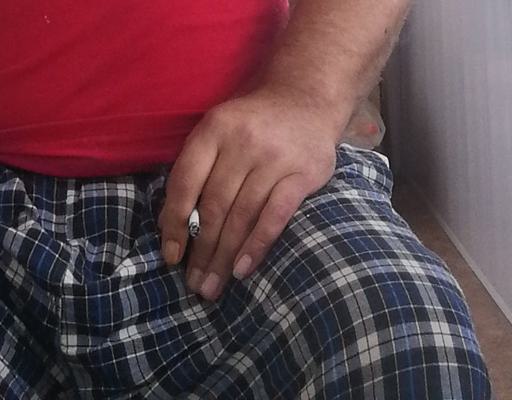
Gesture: no_gesture